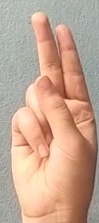
ASL sign: U